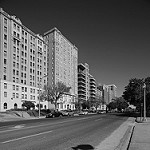
Label: B & W